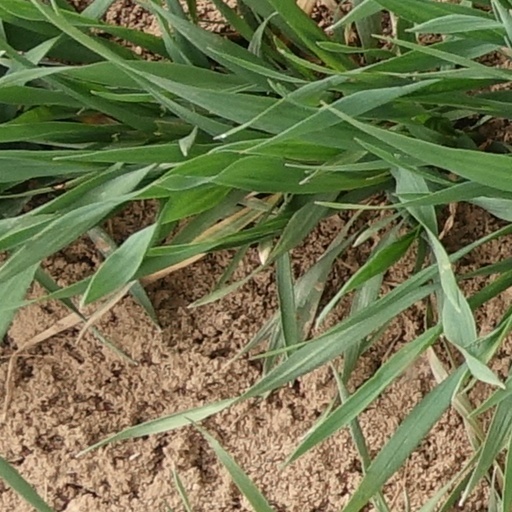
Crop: wheat